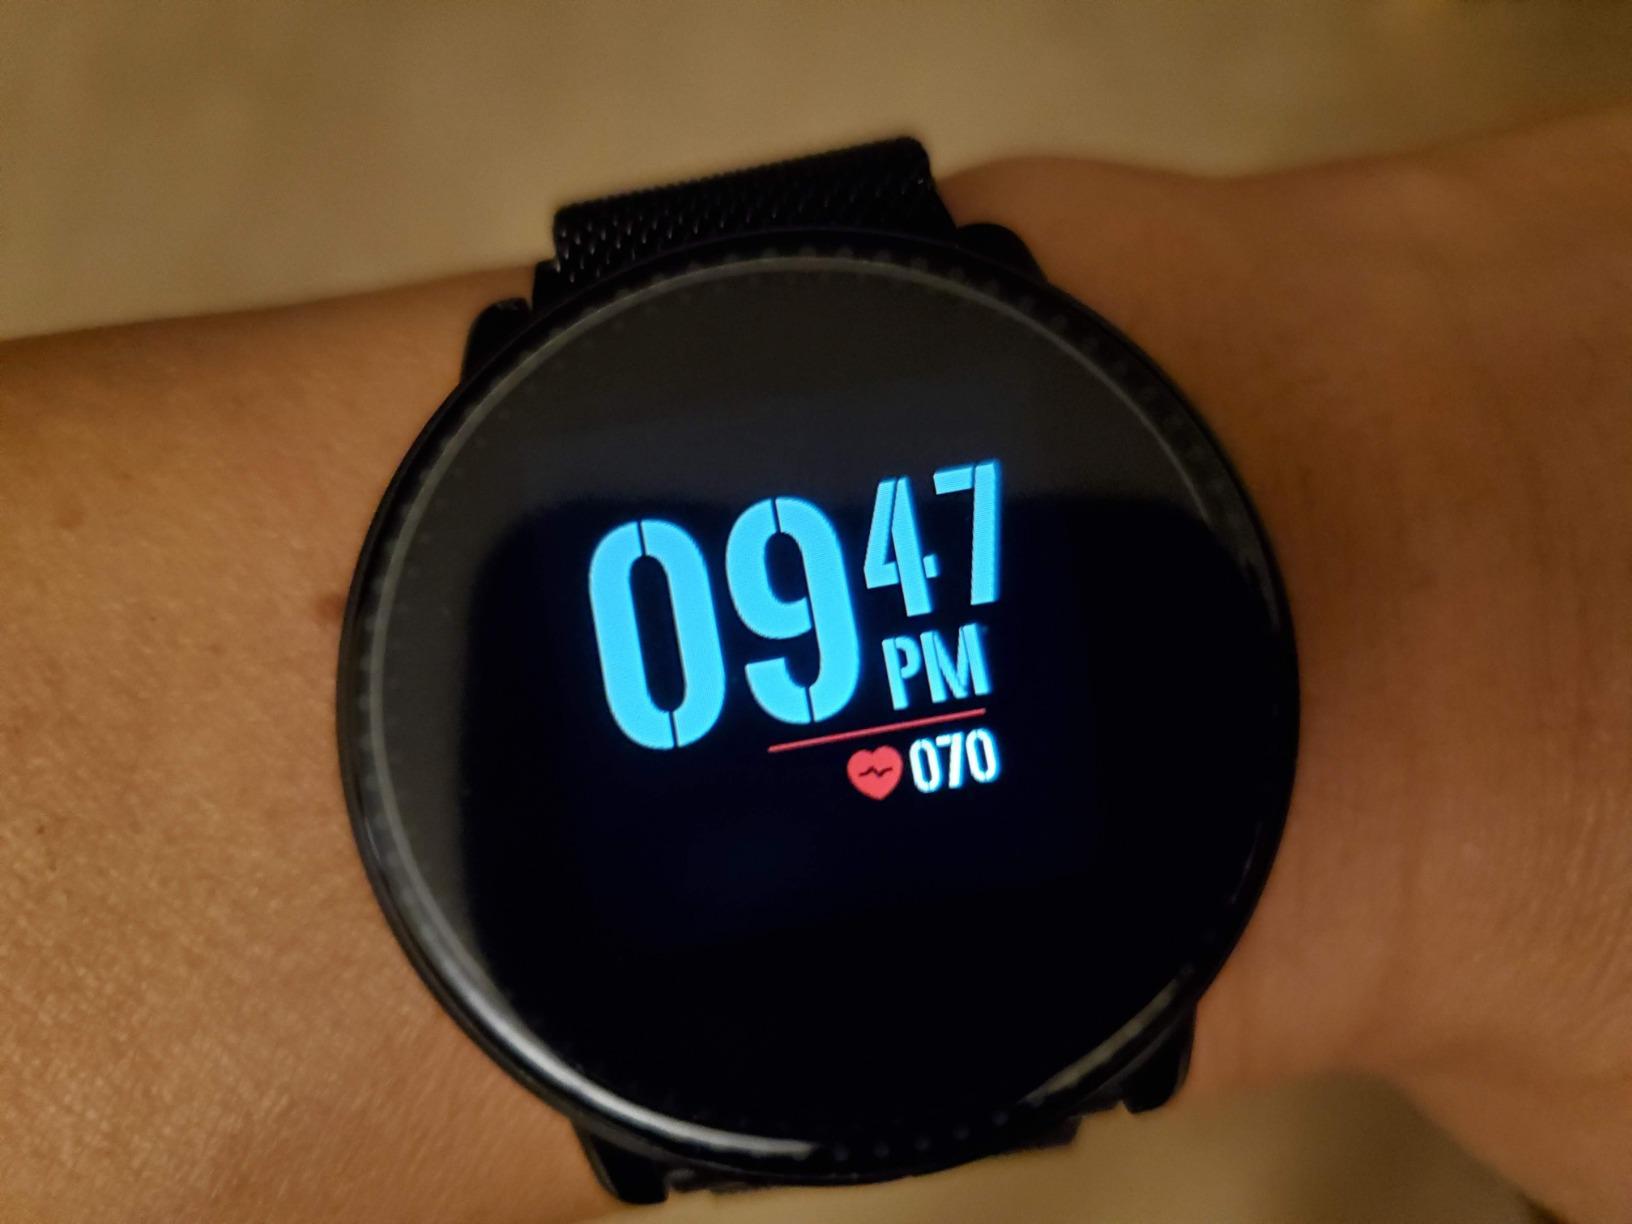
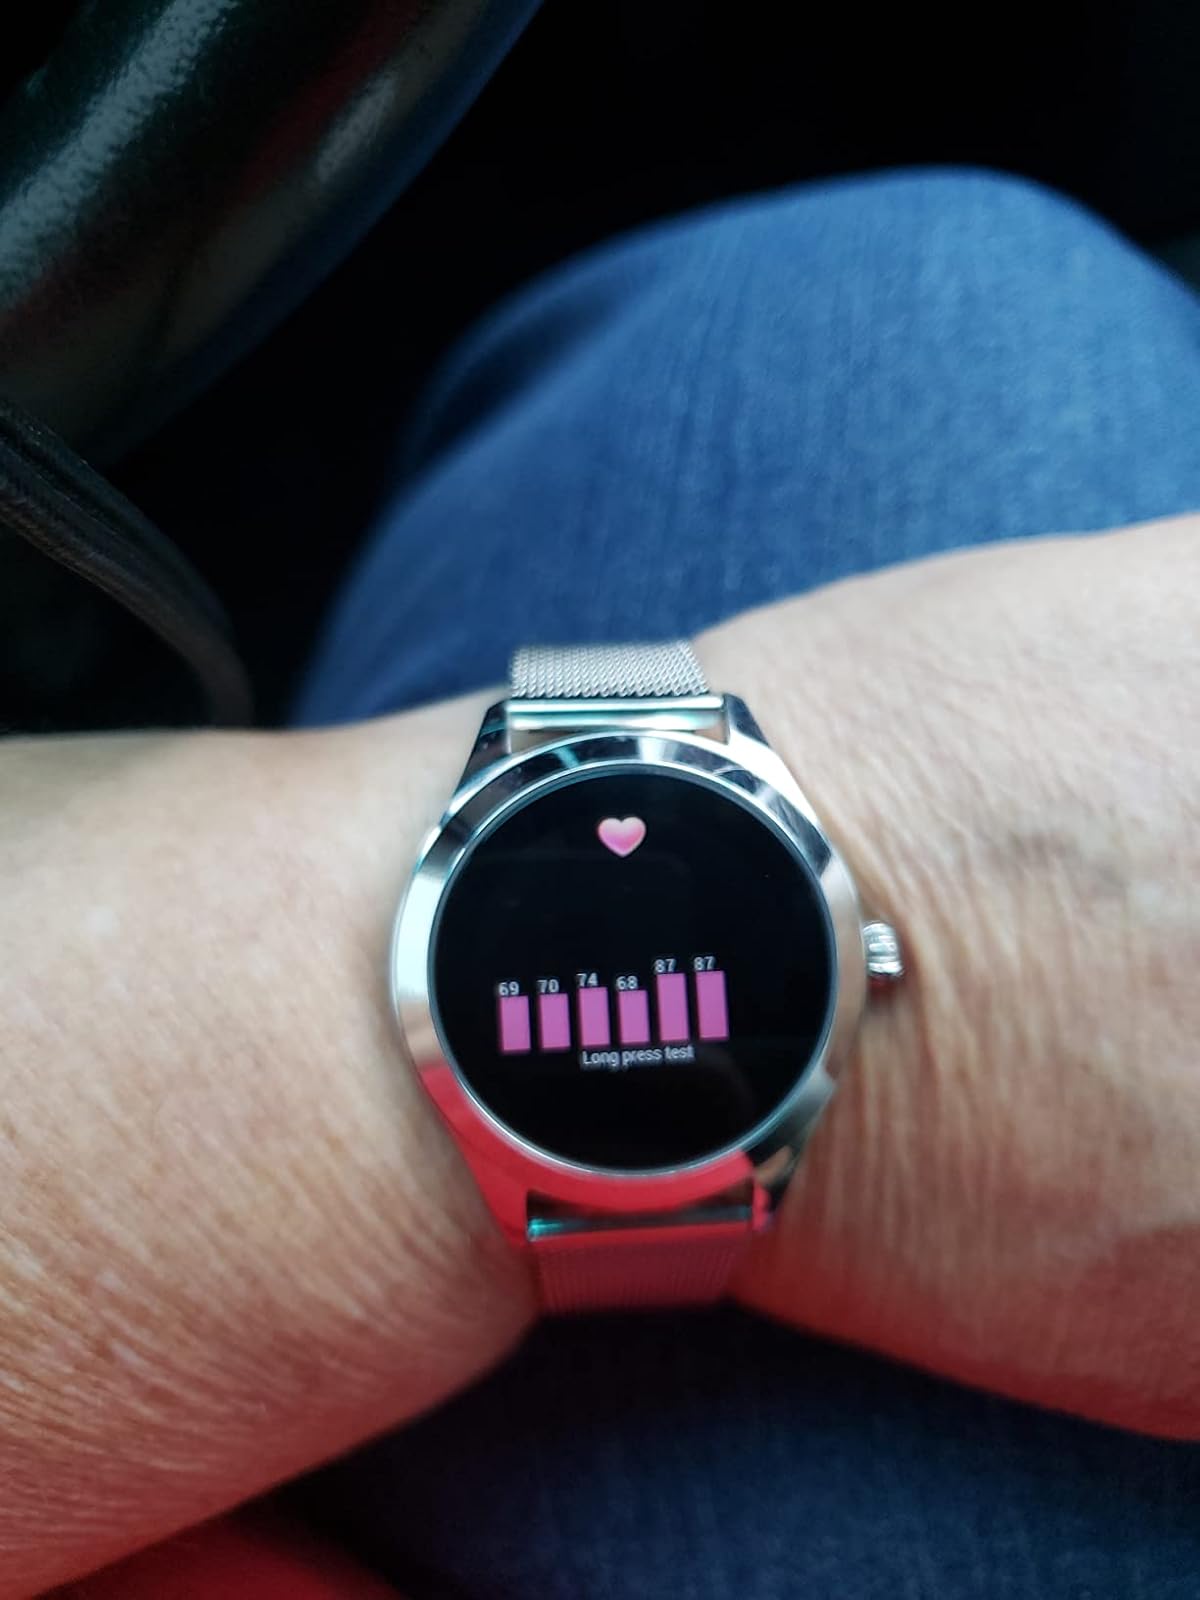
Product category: smartwatch
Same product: no